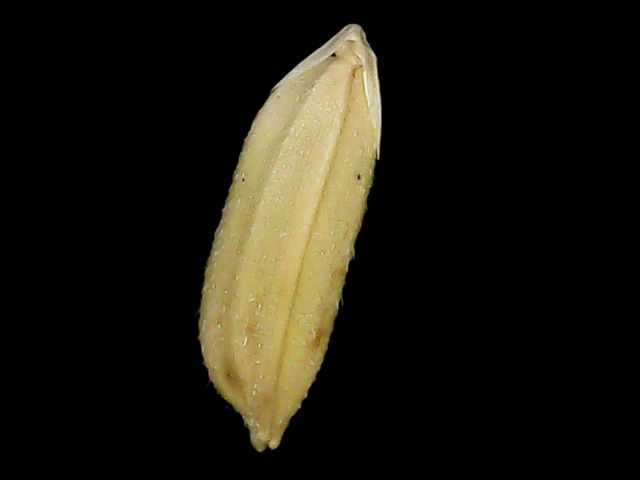
Rice variety: Bd30